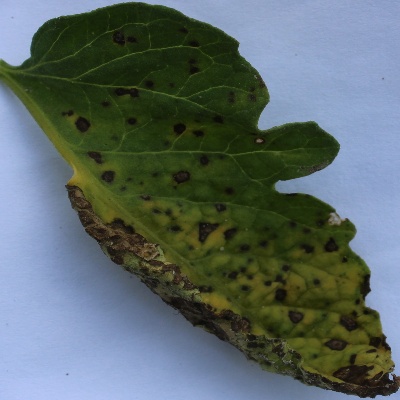
Crop: Tomato
Condition: leaf blight